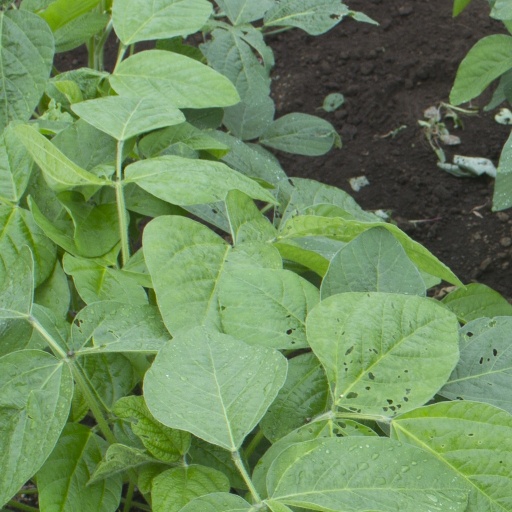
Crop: soybean